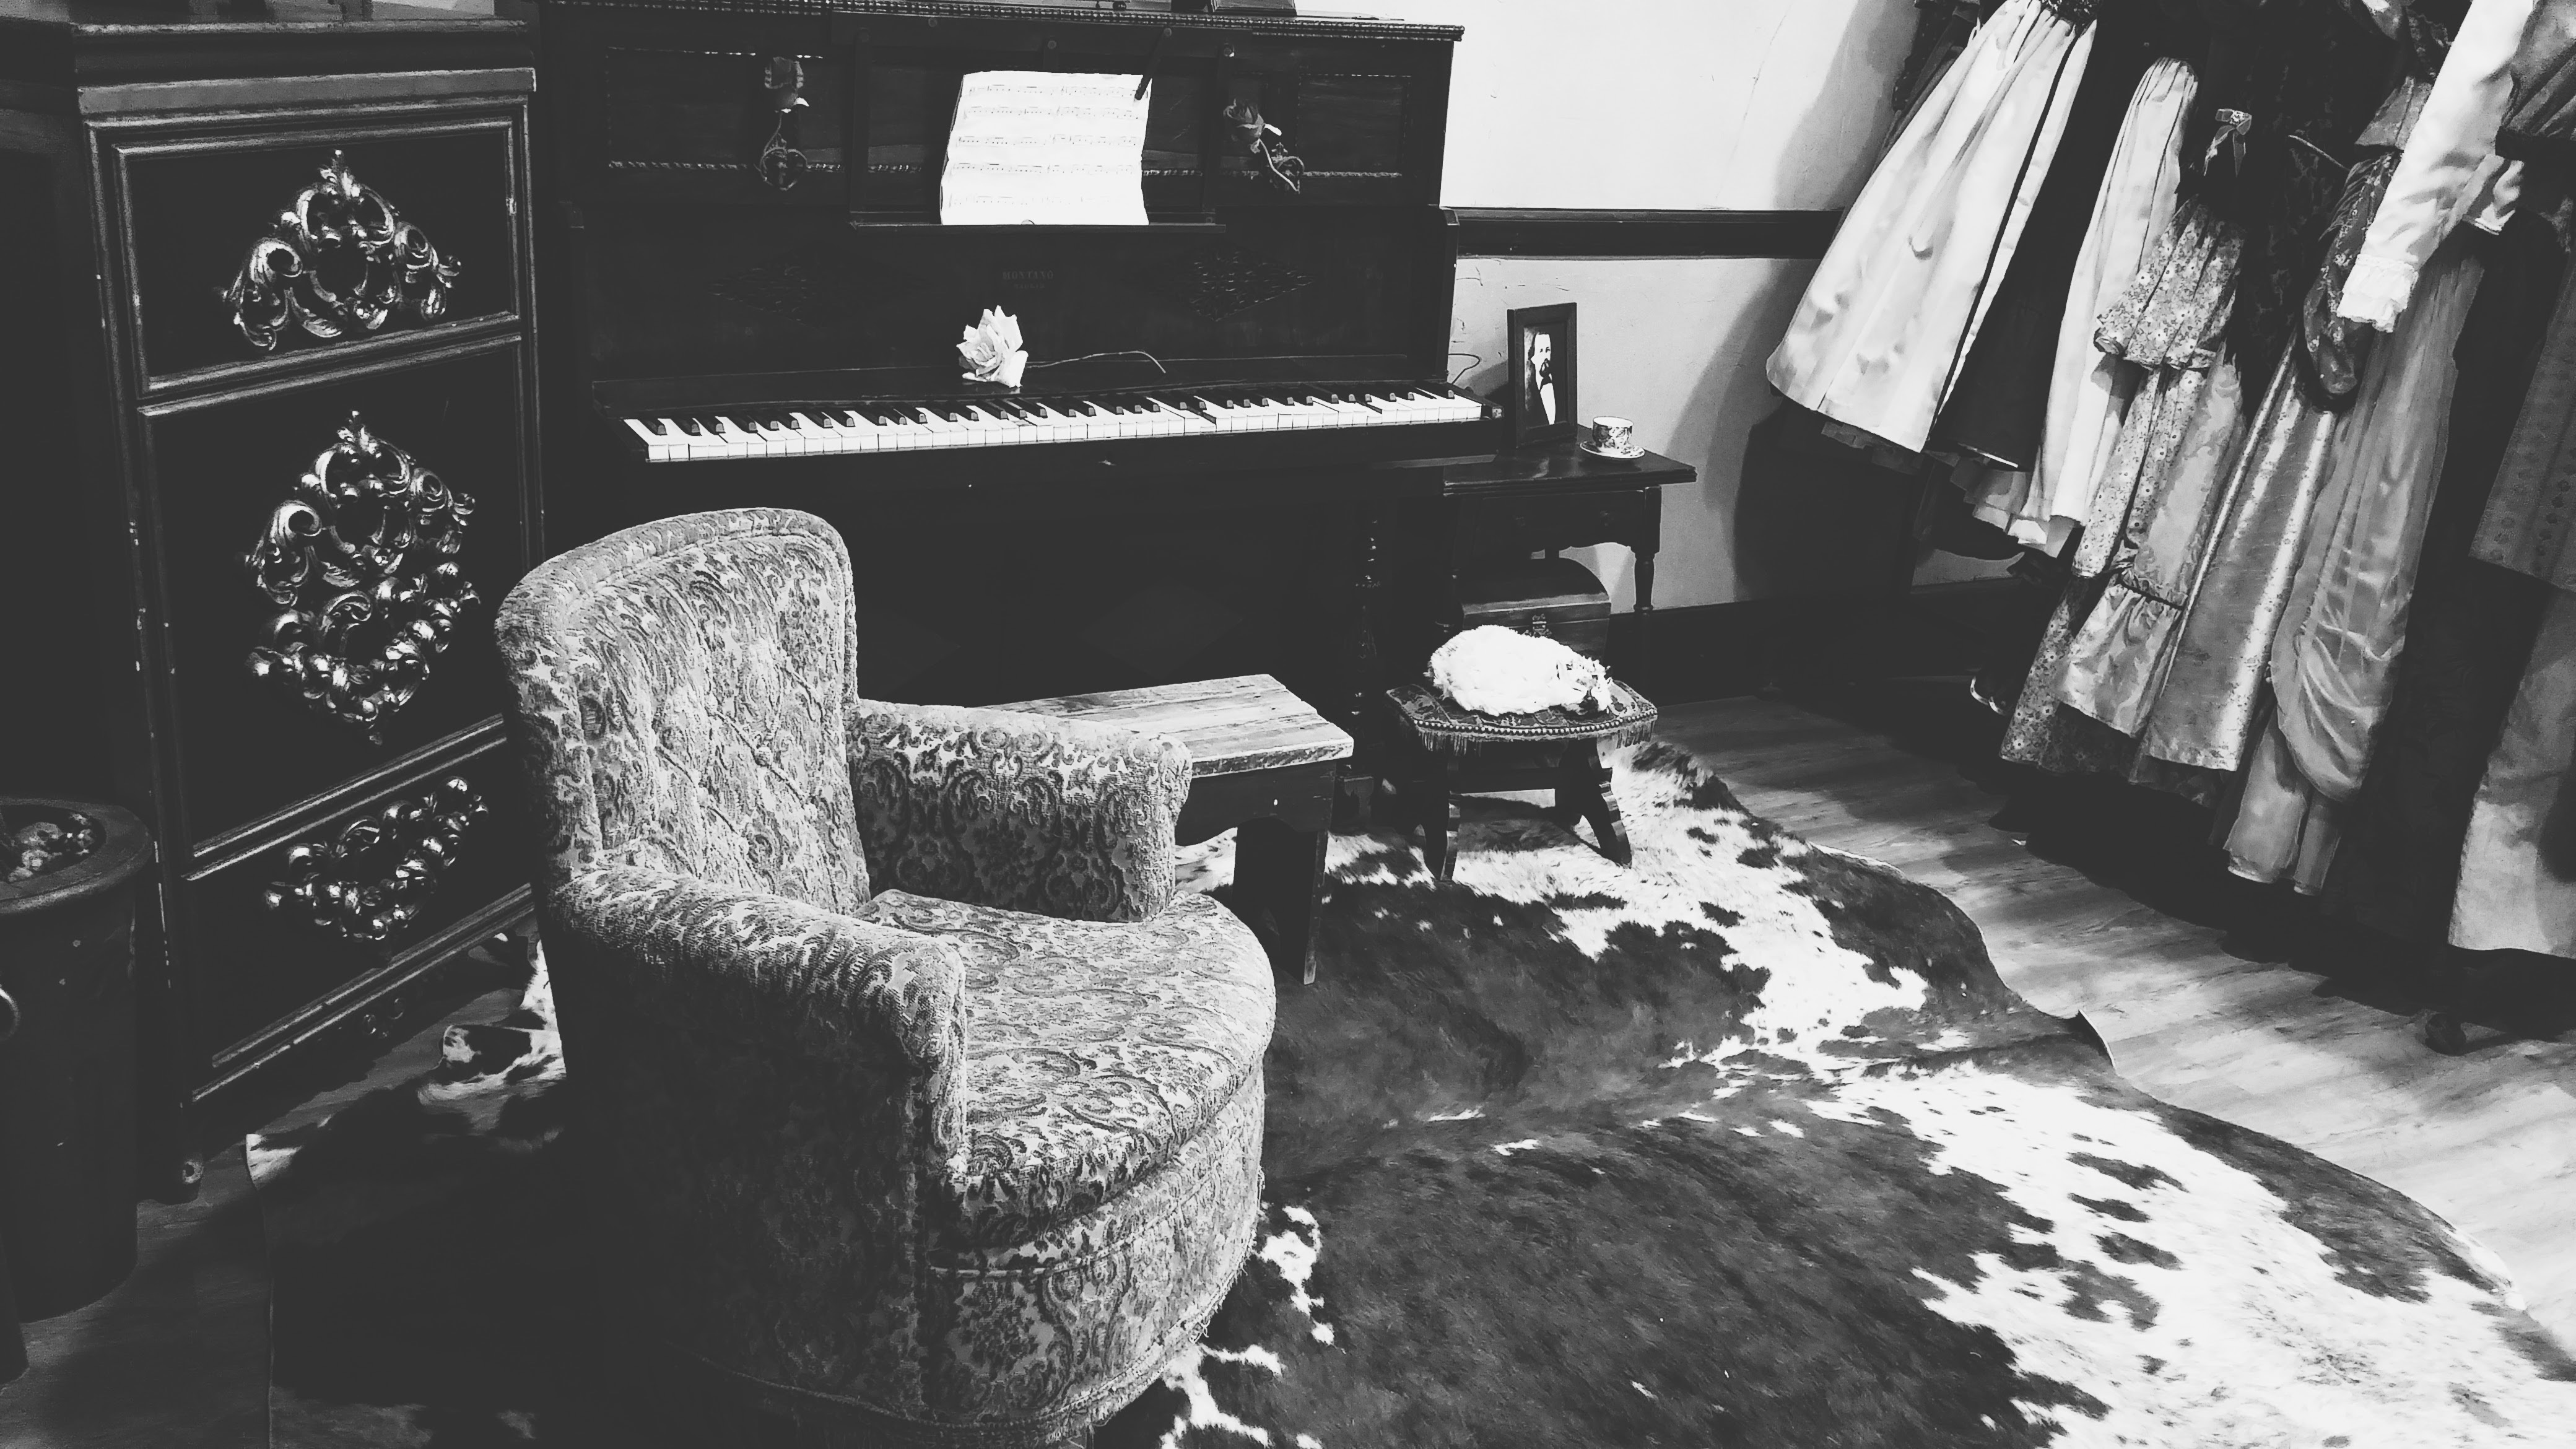
black and white, black, monochrome, drawing, design, image, monochrome photography